Ehsan Aman

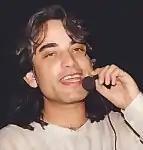

Ehsan Aman (Dari/Pashto: – Eḥsān Amān; born 1959) is an Afghan-American singer. He is one of the few veterans of Afghanistan’s lost music Golden Age who've maintained their popularity over the decades. He gained fame in Afghanistan during the 1970s and early 1980s with his first singles and the performances he held at Kabul University. Exiled since the early 80s in the US, he has continued writing and producing music in the state of Virginia, which has also been his residence since that time.